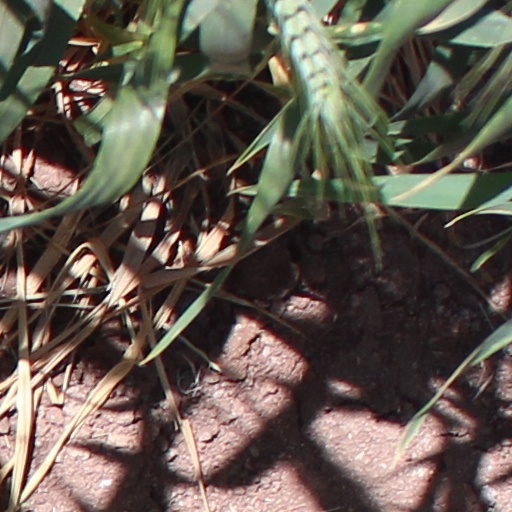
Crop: wheat